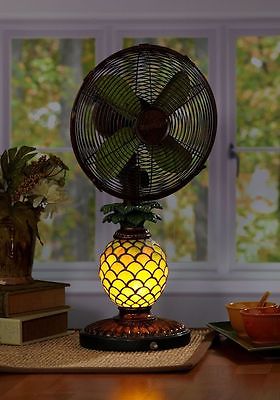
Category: fan